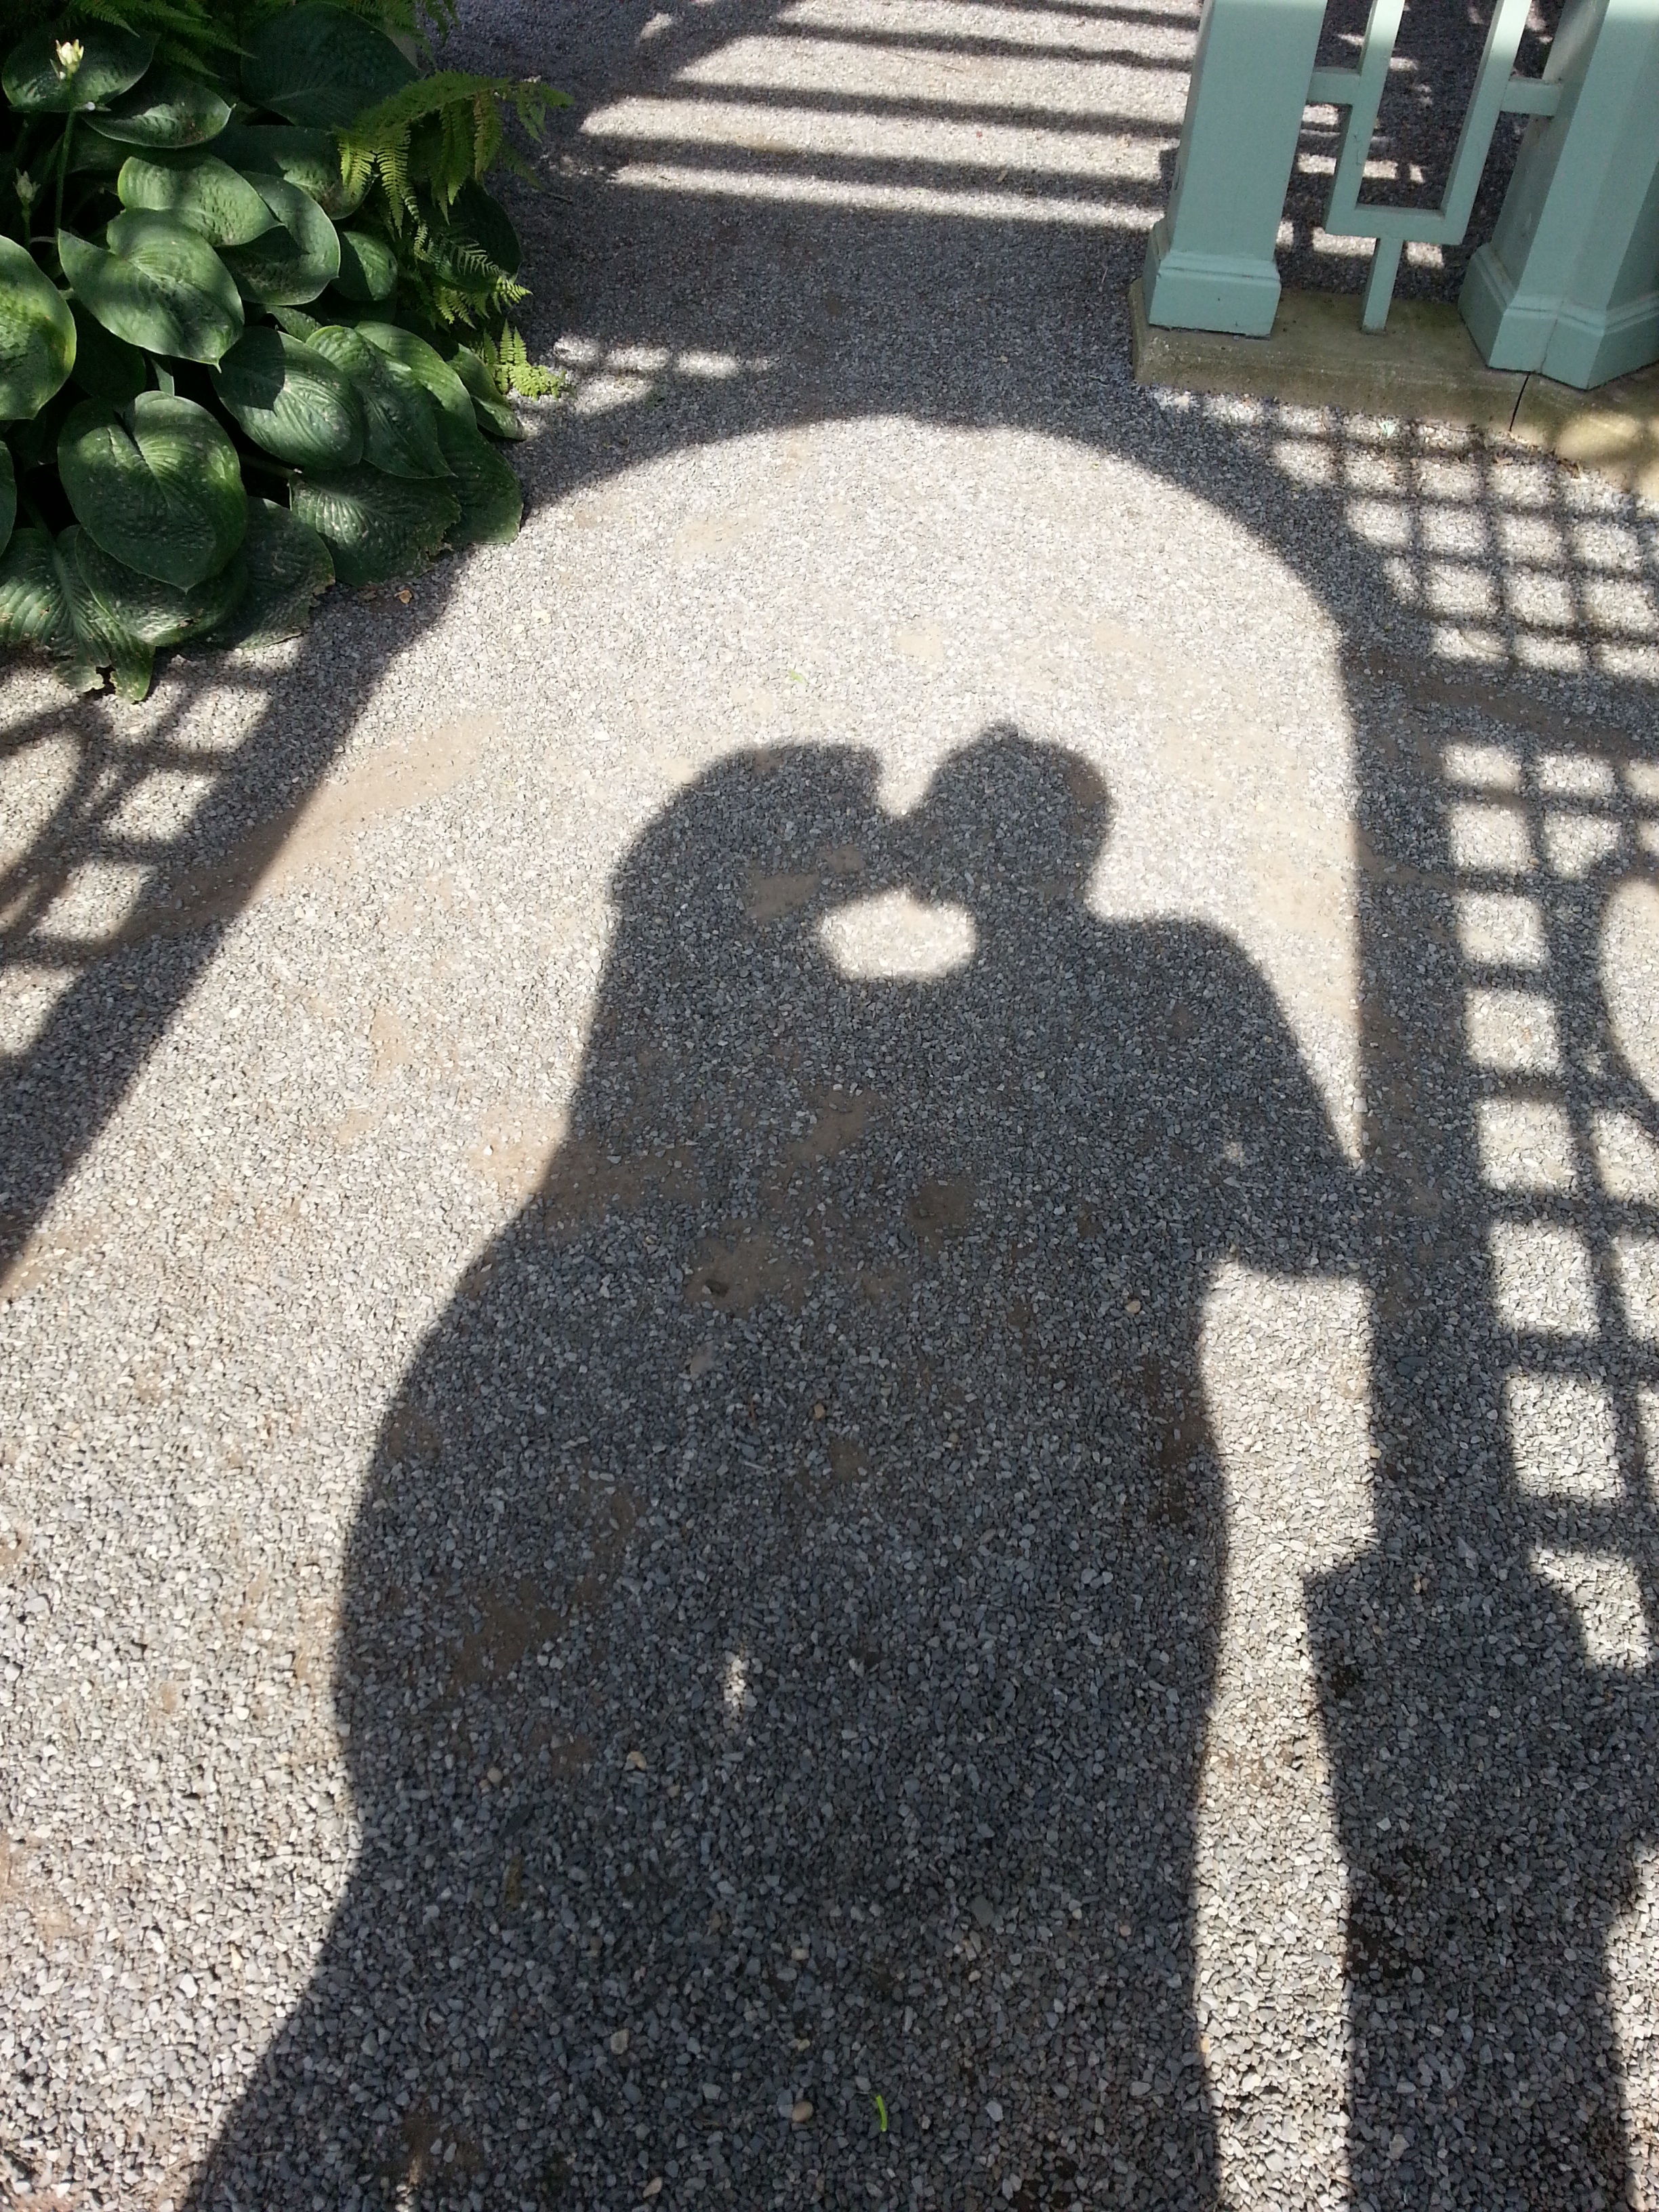
silhouette, people, girl, sunset, road, sidewalk, asphalt, love, heart, shadow, kiss, couple, romance, romantic, two, together, lane, wedding, marriage, hug, embrace, art, affection, happy, happiness, joy, valentine, emotion, feeling, flooring, in love, road surface